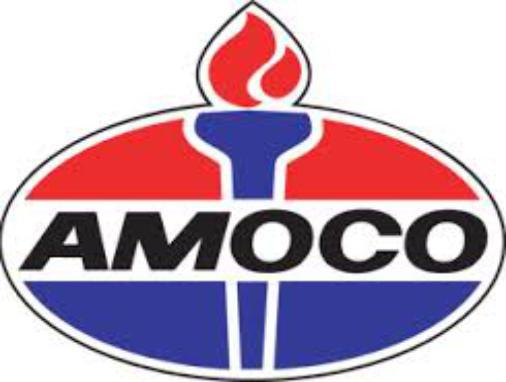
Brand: Amoco
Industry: Others